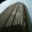
Label: skyscraper